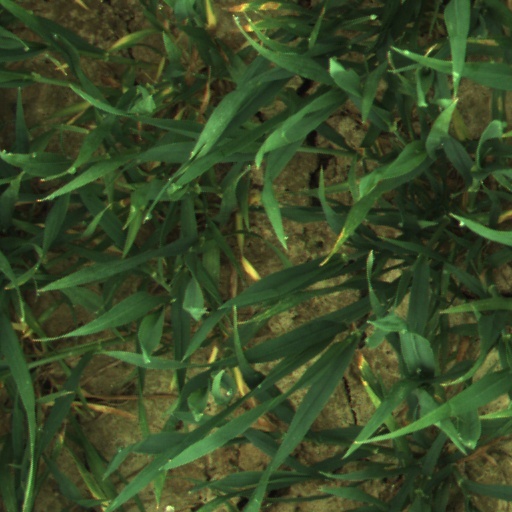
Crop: wheat